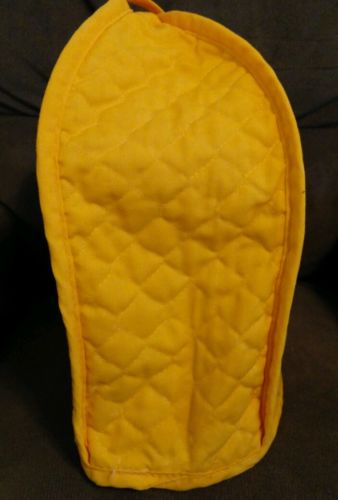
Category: toaster